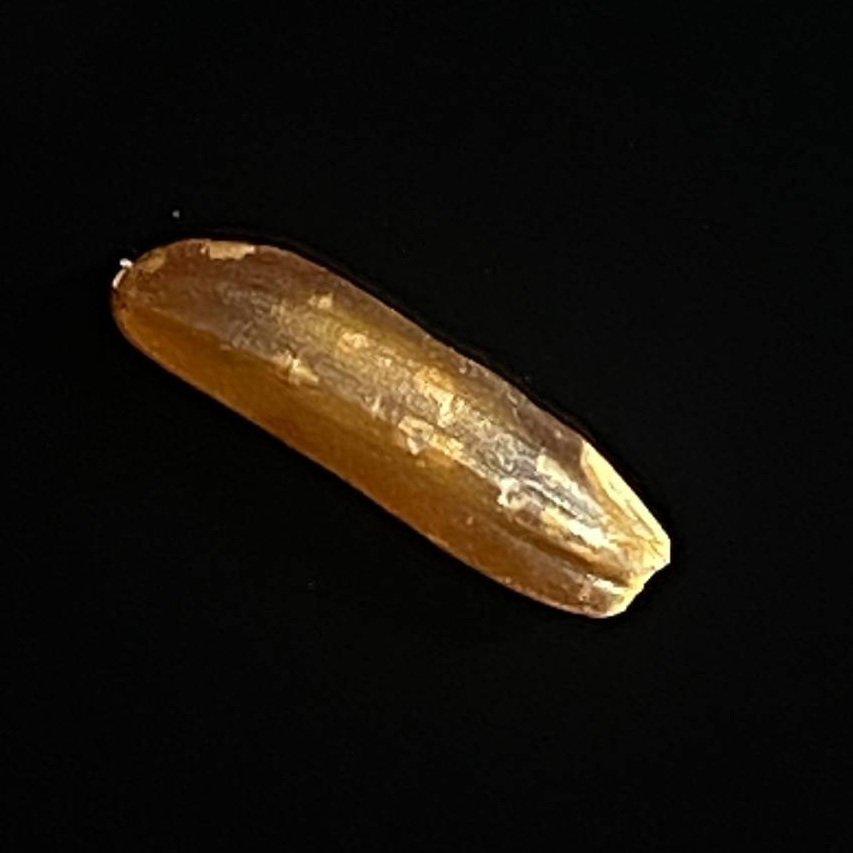
Rice variety: Red_Cargo